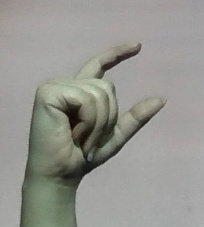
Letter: dal